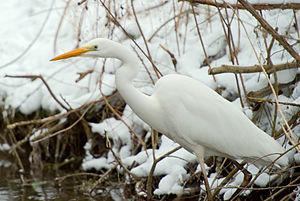
Grande aigrette (Ardea alba). Cliché pris à Hamois en Belgique Italiano: Airone bianco maggiore (Ardea alba egretta). Fotografato Hamois (Belgium) Português: Garça-branca (Ardea alba) fotografada Hamois (Belgium)